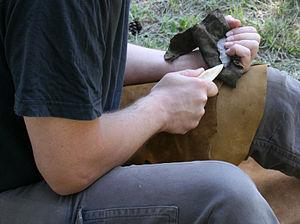
retouche par pression avec un compresseur en os d'une pièce bifaciale en silcrète
La pression est une technique de taille des roches dures utilisée depuis la Préhistoire. Elle consiste à détacher des éclats de matière non pas par percussion mais en exerçant une forte pression sur la roche taillée. Elle est utilisée pour le débitage et pour la retouche.